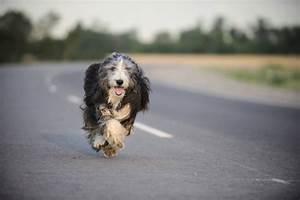
dog